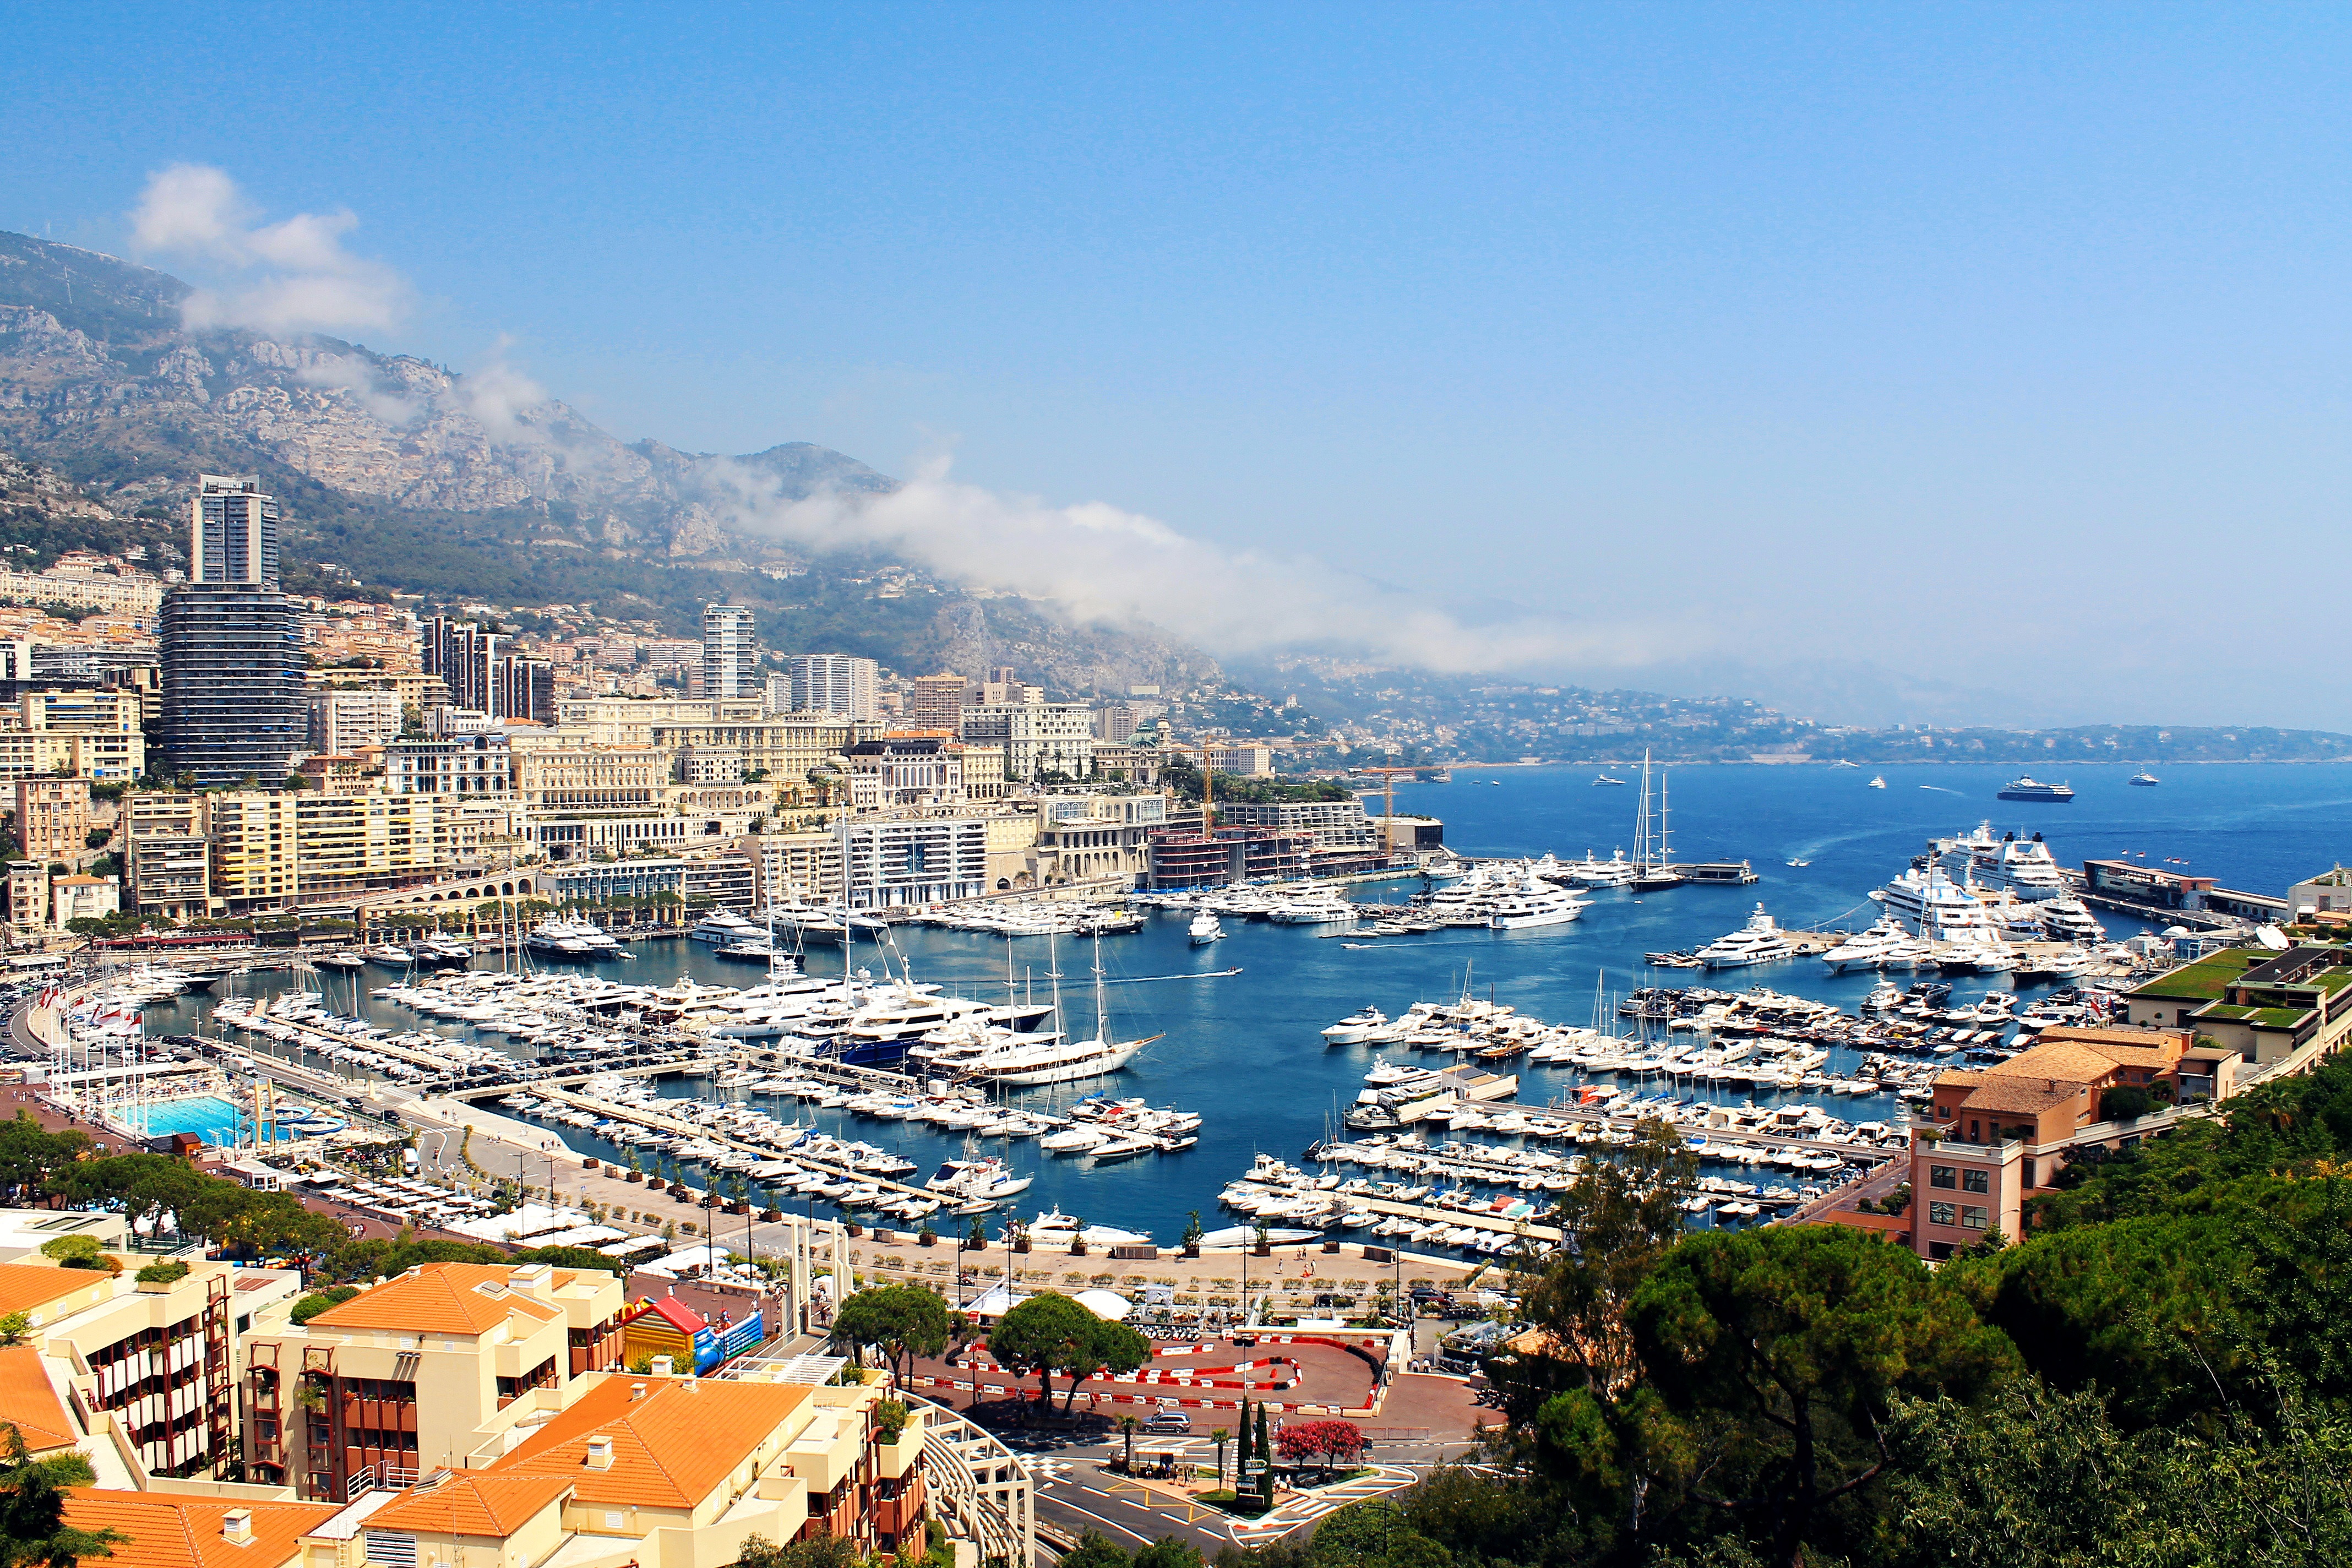
sea, coast, water, ocean, architecture, skyline, town, building, city, cityscape, panorama, summer, vacation, travel, coastline, france, europe, mediterranean, bay, harbor, marina, port, tourism, docks, hills, french, luxury, buildings, mountains, boats, riviera, monaco, hotels, yachts, bird's eye view, aerial photography, residential area, geographical feature, human settlement